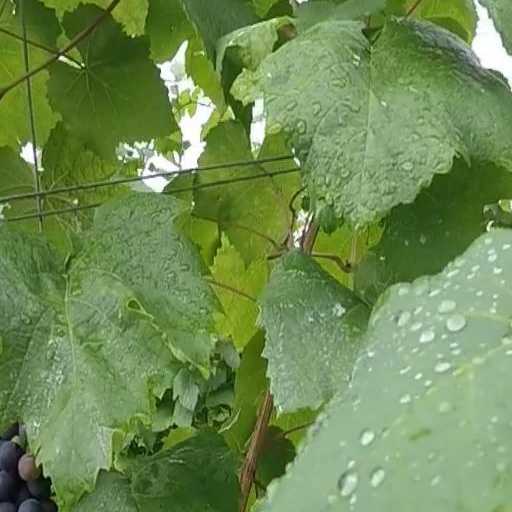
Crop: grape